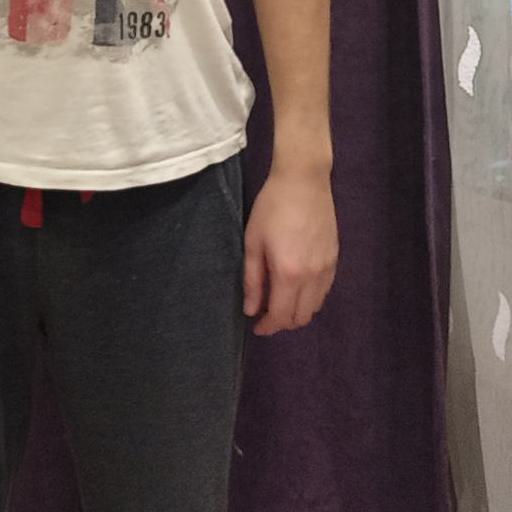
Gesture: no_gesture